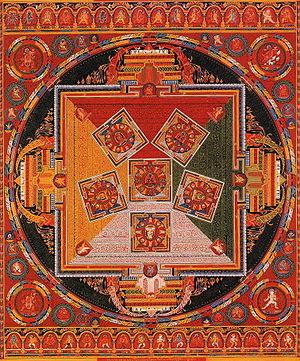
"Chakravartin/Chakraborty, le nom sanskrit signifie ""celui qui tourne la roue"", et le nom tibétain signifie ""monarque qui gouverne au moyen d'une roue"", est un terme de l'ancienne littérature védique et bouddhique indienne utilisé pour désigner le monarque universel, régissant l'ensemble du monde par sa sagesse et sa vertu.